Enter the Haggis

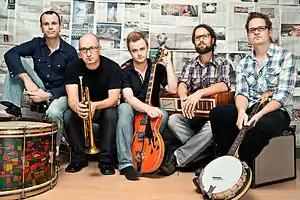
Enter the Haggis in 2012. From left to right: Bruce McCarthy, Craig Downie, Brian Buchanan, Trevor Lewington, and Mark Abraham

Enter the Haggis is a Canadian Celtic rock band based in Toronto. The band was founded in 1995 by Craig Downie, the only remaining original member in the lineup, which currently consists of Downie (highland bagpipes, vocals), Brian Buchanan (vocals, fiddle, guitar), Trevor Lewington (vocals, guitar), Caroline Browning (bass), and Tom Barraco (drums). For about a year, starting in late 2014, they recorded and performed under the name Jubilee Riots, and released their eighth studio album "Penny Black" under that name, before returning to the original name.